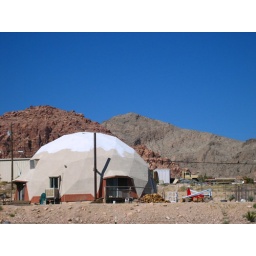
nice house near red rock vally vagas